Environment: real
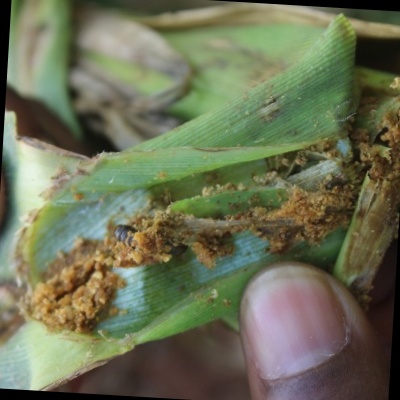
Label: fall_armyworm